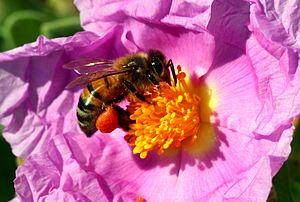
Une abeille commune (Apis mellifera) cherchant du nectar dans une fleur de ciste (Cistus albidus). Sa patte arrière est garnie d'une pelote de pollen.